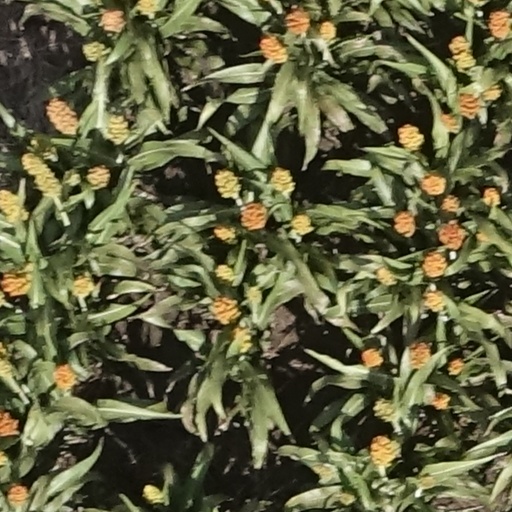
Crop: sorghum